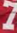
Number: 7